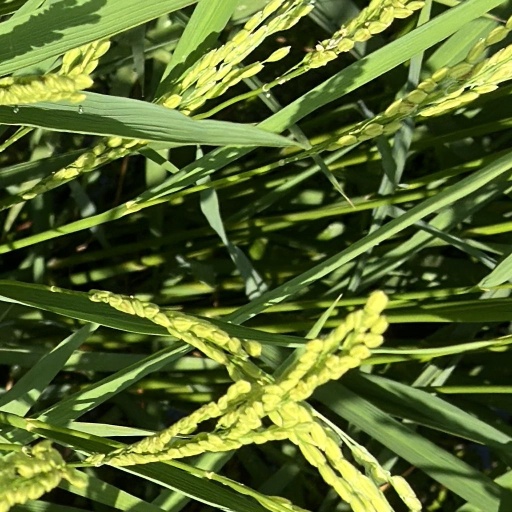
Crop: rice